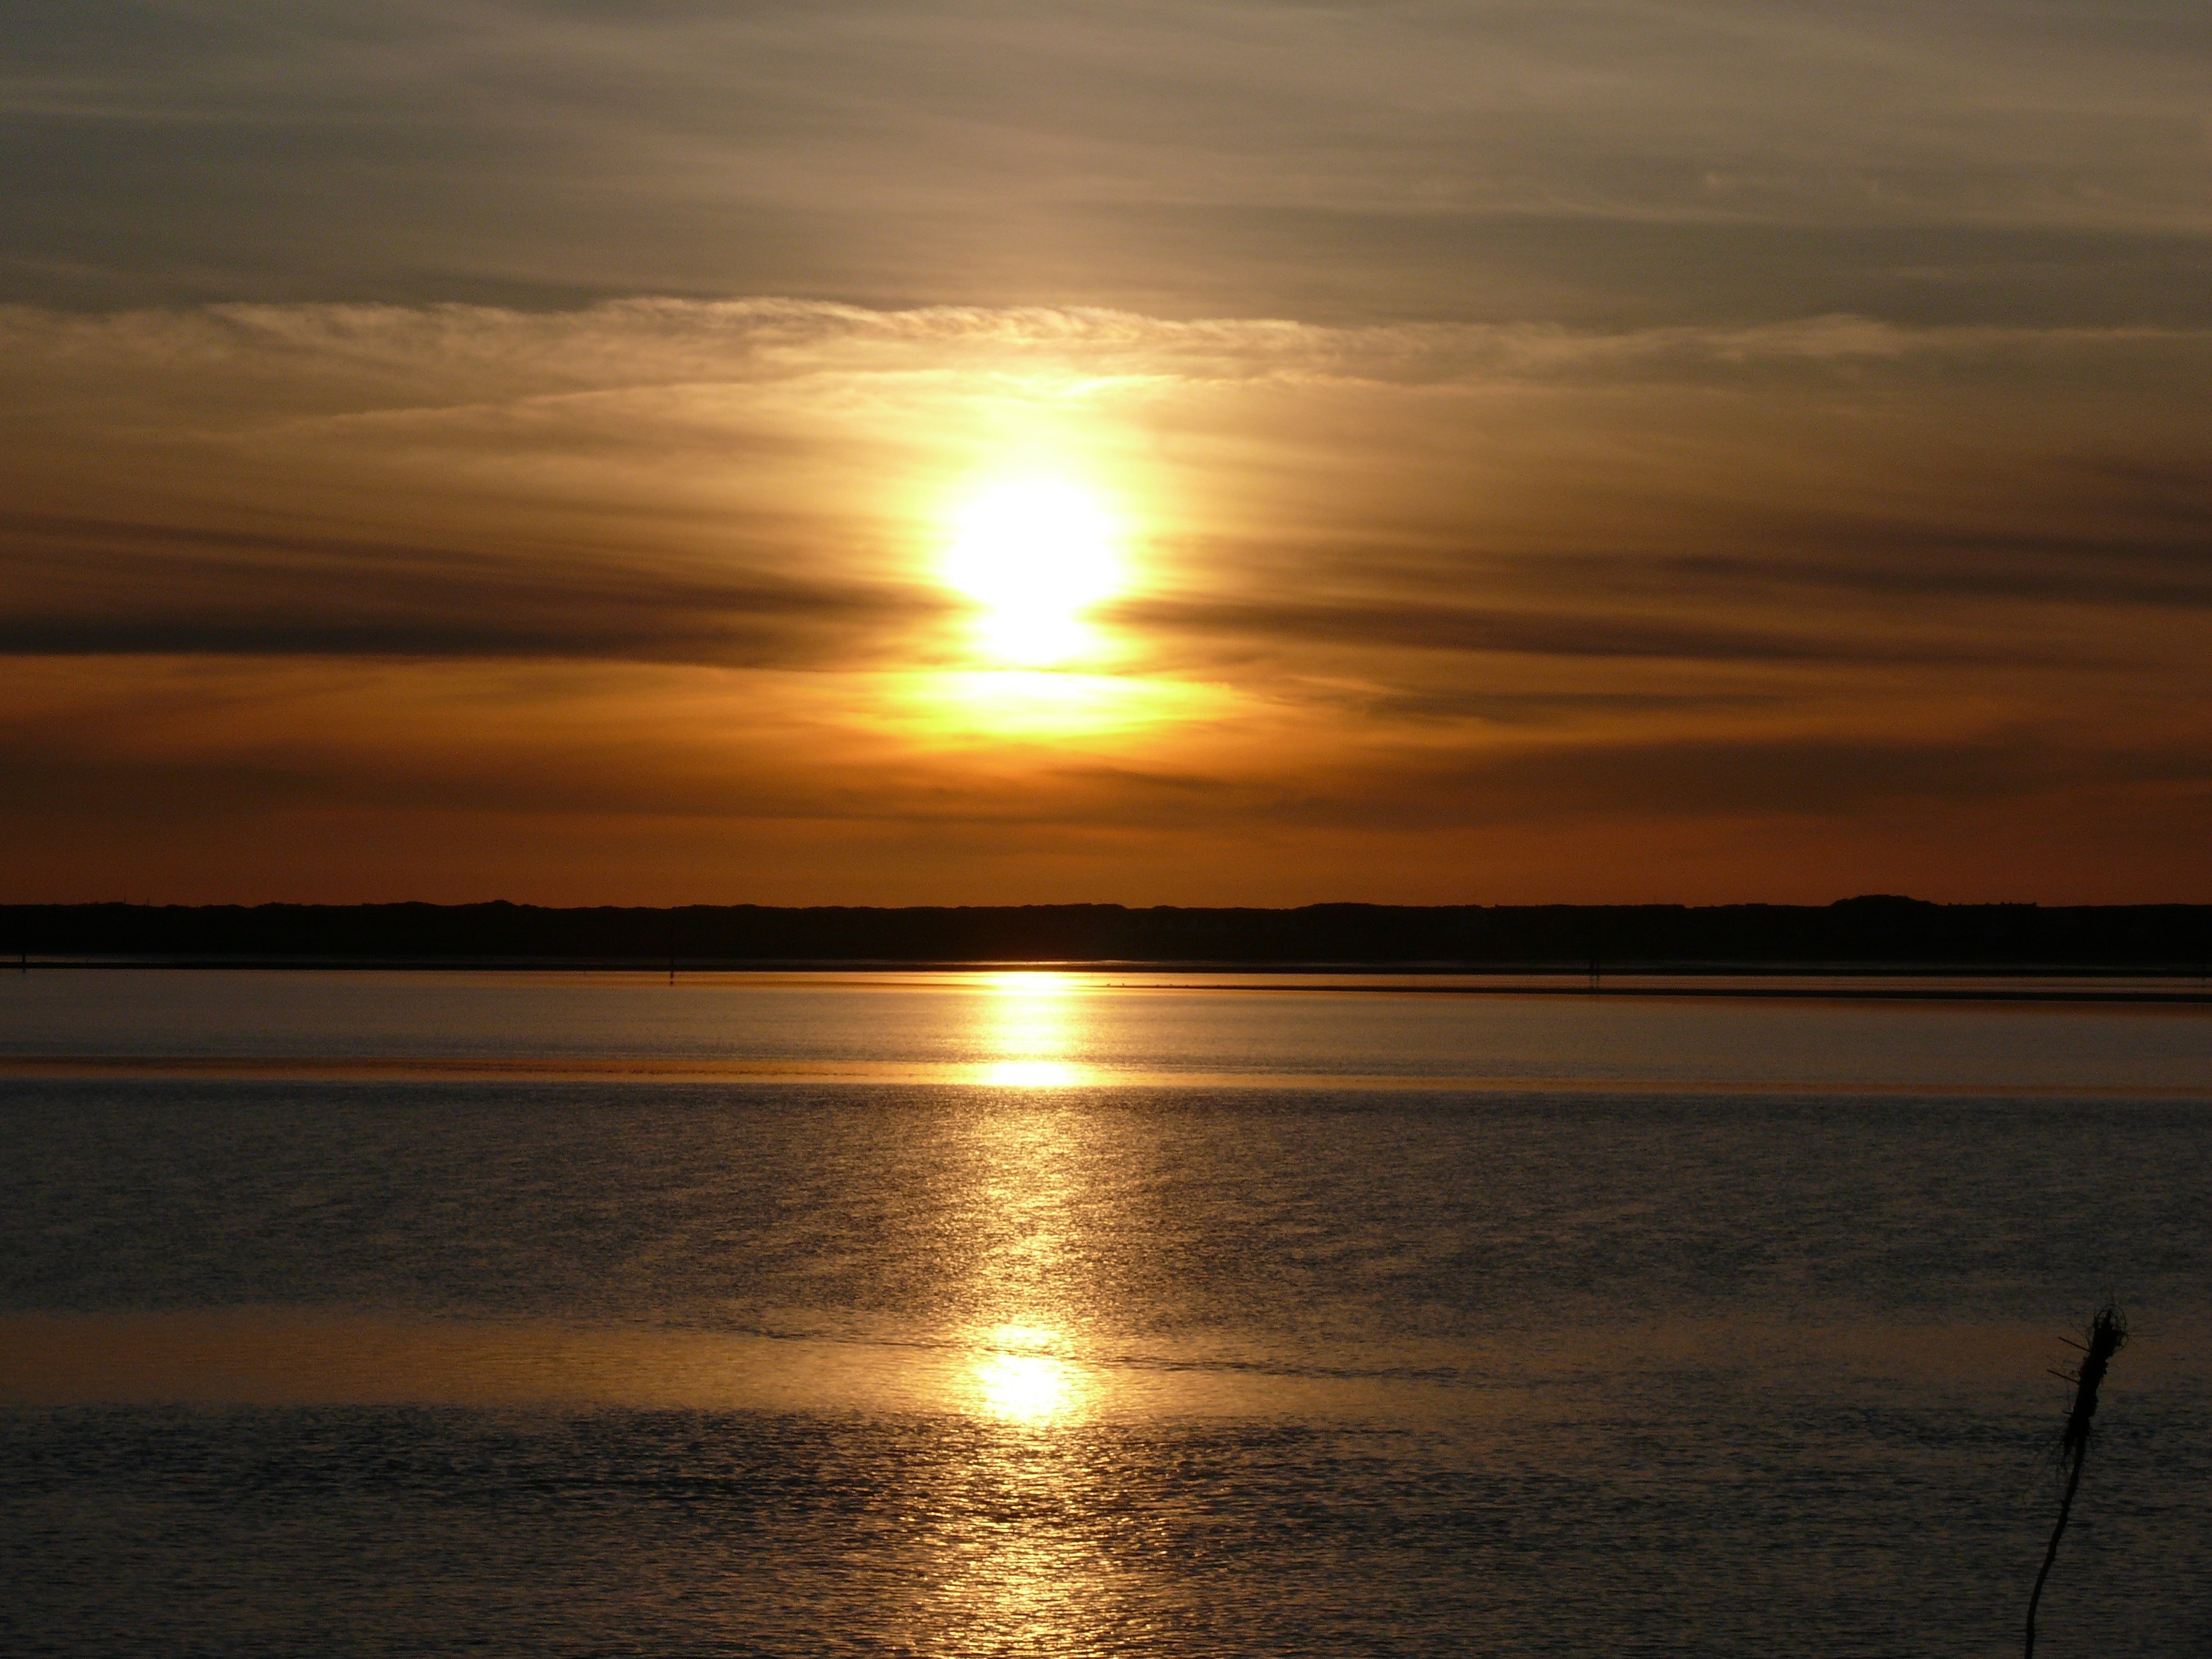
beach, sea, coast, ocean, horizon, cloud, sky, sun, sunrise, sunset, sunlight, morning, shore, dawn, atmosphere, dusk, evening, reflection, body of water, north sea, afterglow, red sky at morning